Saint-Thégonnec Parish close

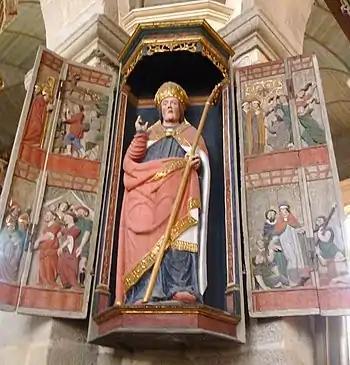
The Saint Thégonnec triptych

A similar shuttered niche or triptych features Saint Thégonnec with scenes from his life painted on the shutters.